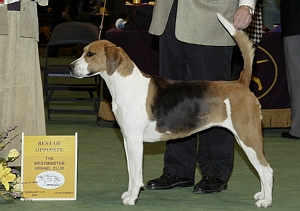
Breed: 223-n000074-English_foxhound